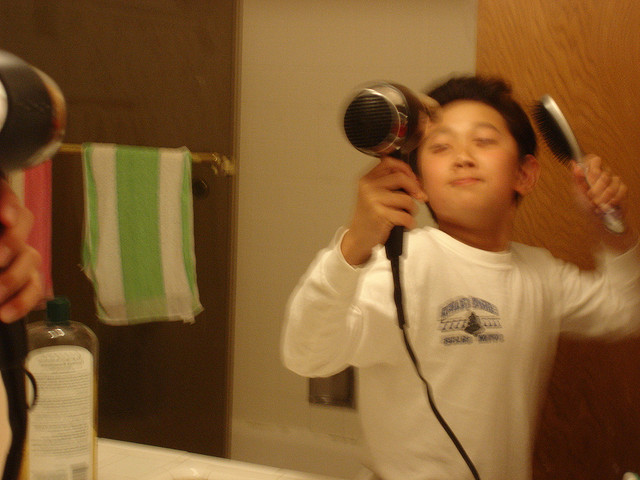
user: Given an image and a question. Answer the question in a short answer. Question: What is funny about this picture? Short Answer:
assistant: nothing